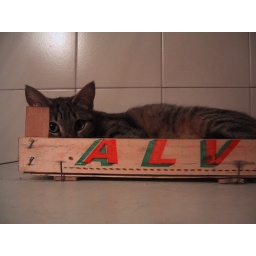
elf cat in box